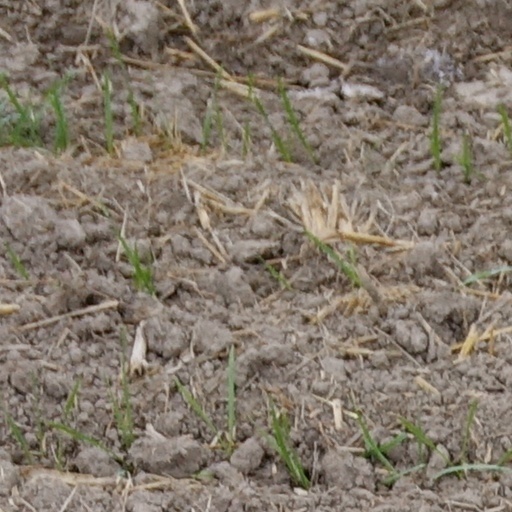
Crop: wheat